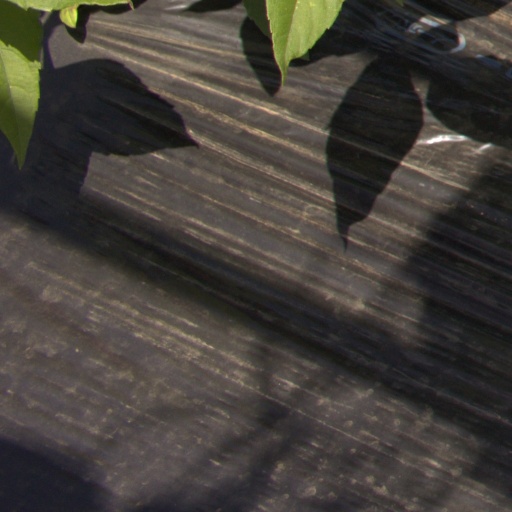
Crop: Jerusalem artichoke